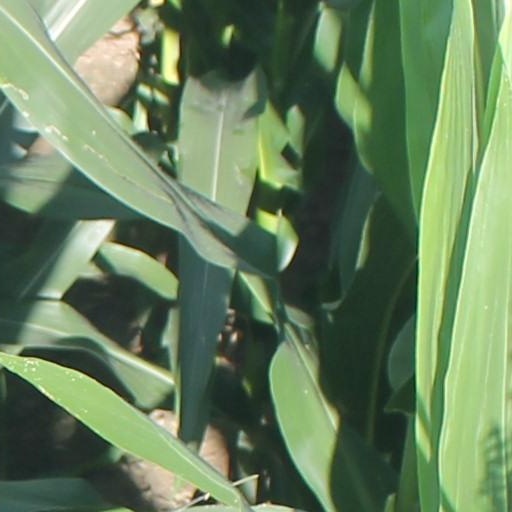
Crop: maize; corn